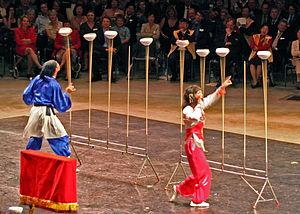
L’assiette tournante, ou assiette chinoise, est un art dans le cirque chinois où une personne fait tourner une assiette, des bols et d’autres objets plats sur des poteaux, sans les faire tomber. L’assiette tournante s’appuie sur l’effet gyroscopique, de la même manière une toupie reste debout quand on la fait tourner. Les assiettes tournantes sont parfois truquées, pour aider à garder les plaques sur les pôles.